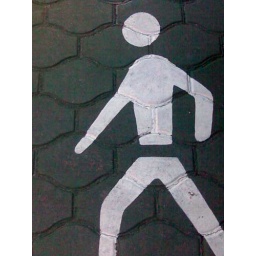
walking in the road is fun!